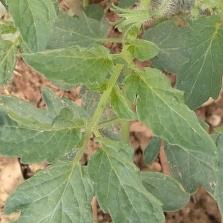
Crop: Tomato
Condition: healthy-leaf